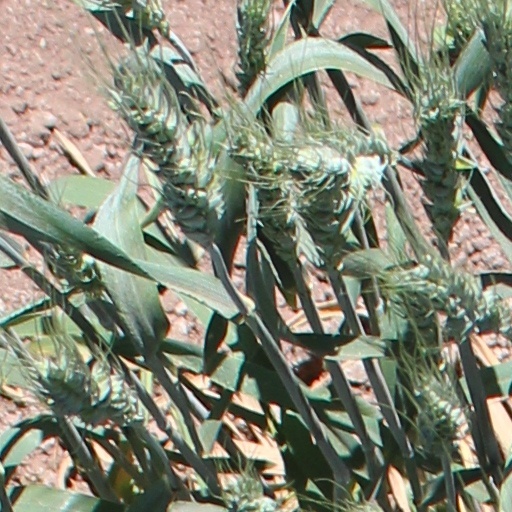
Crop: wheat